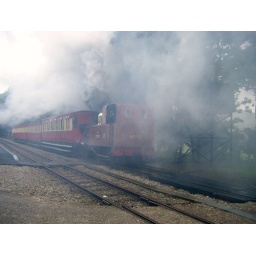
No. 12 and train leave Castletown in a cloud of smoke and steam.